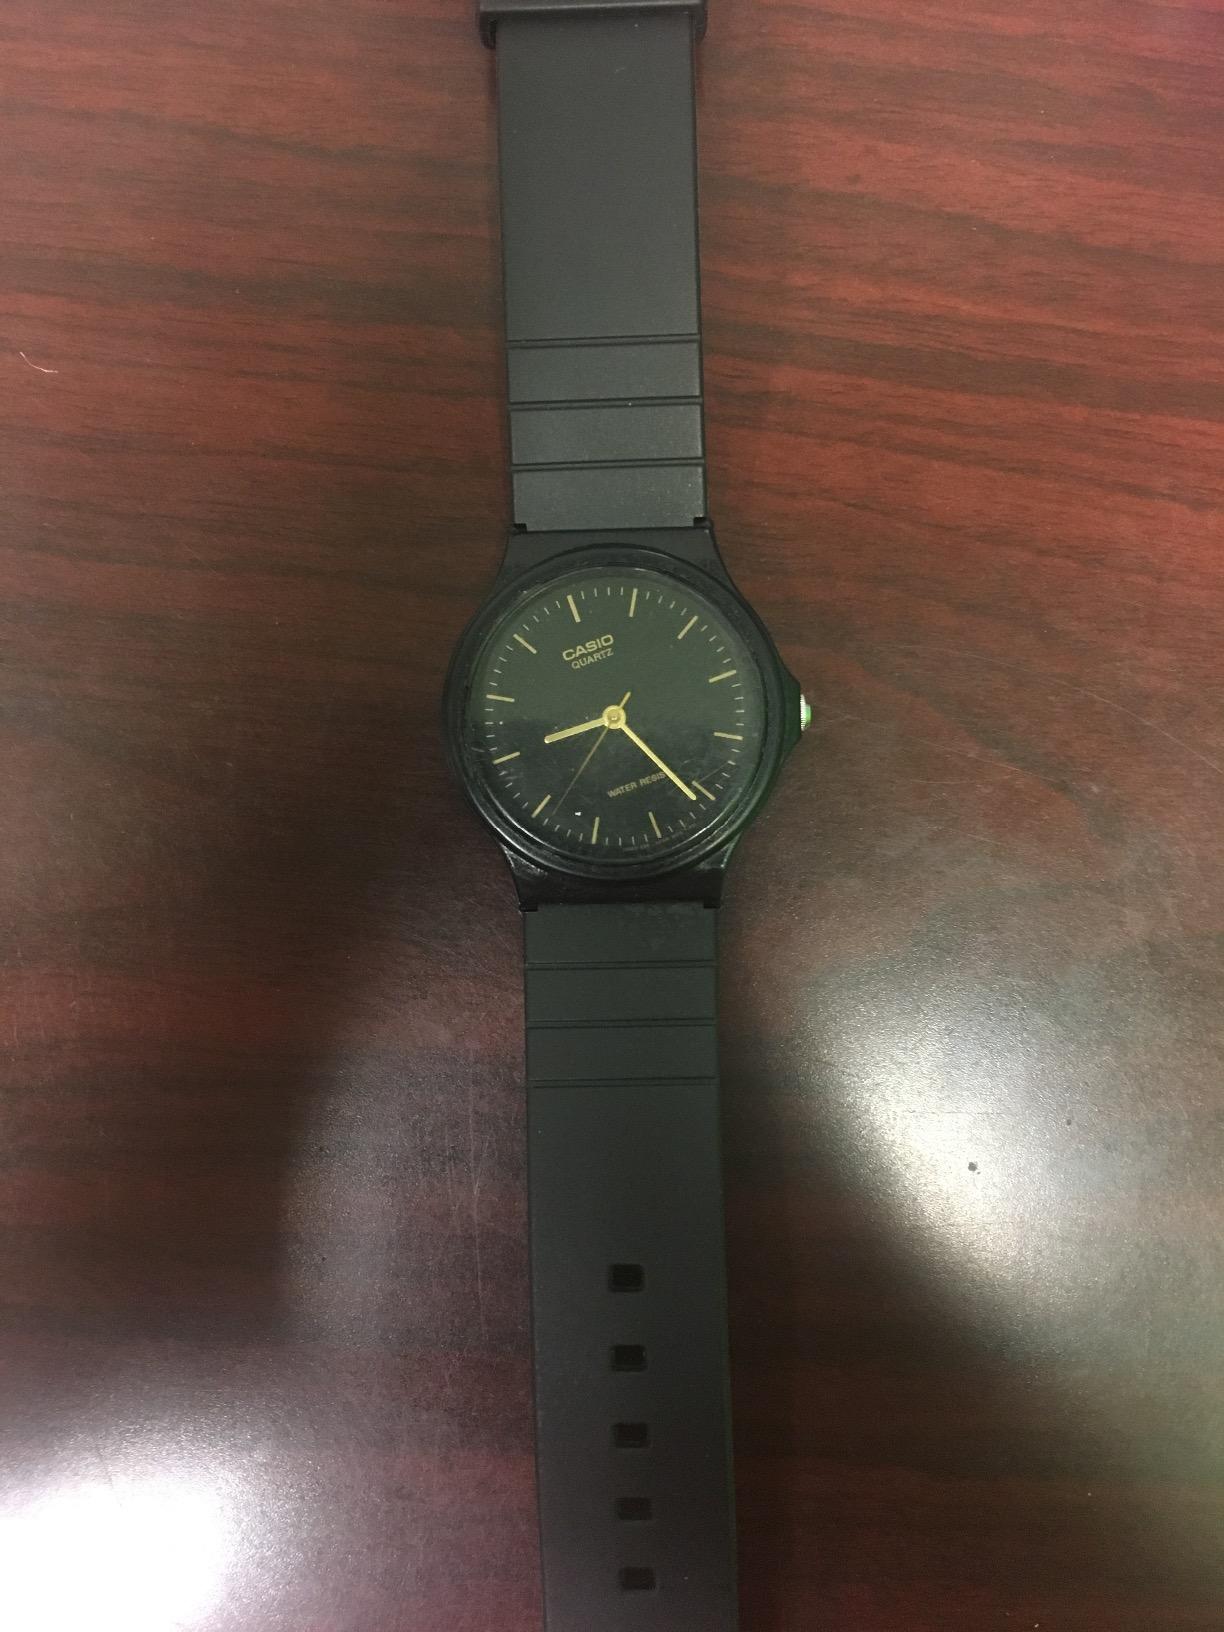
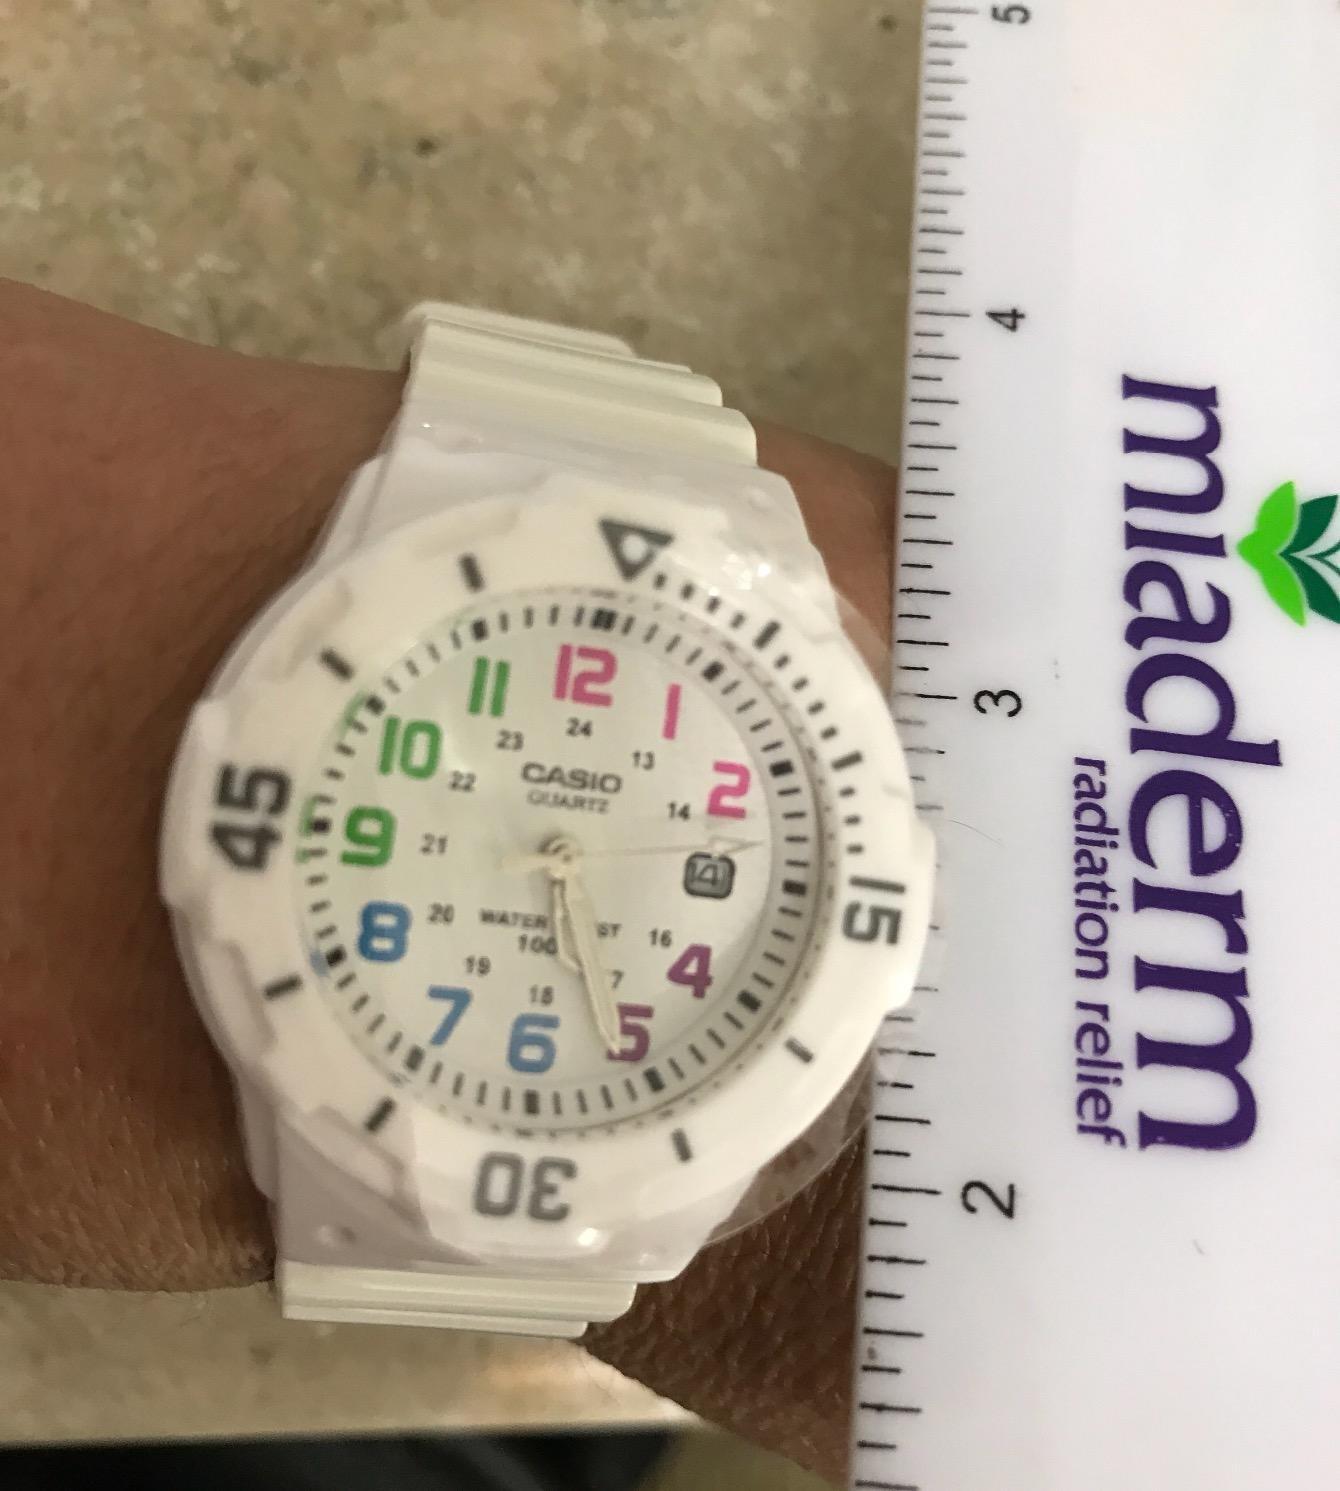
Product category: accessories_watch
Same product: no